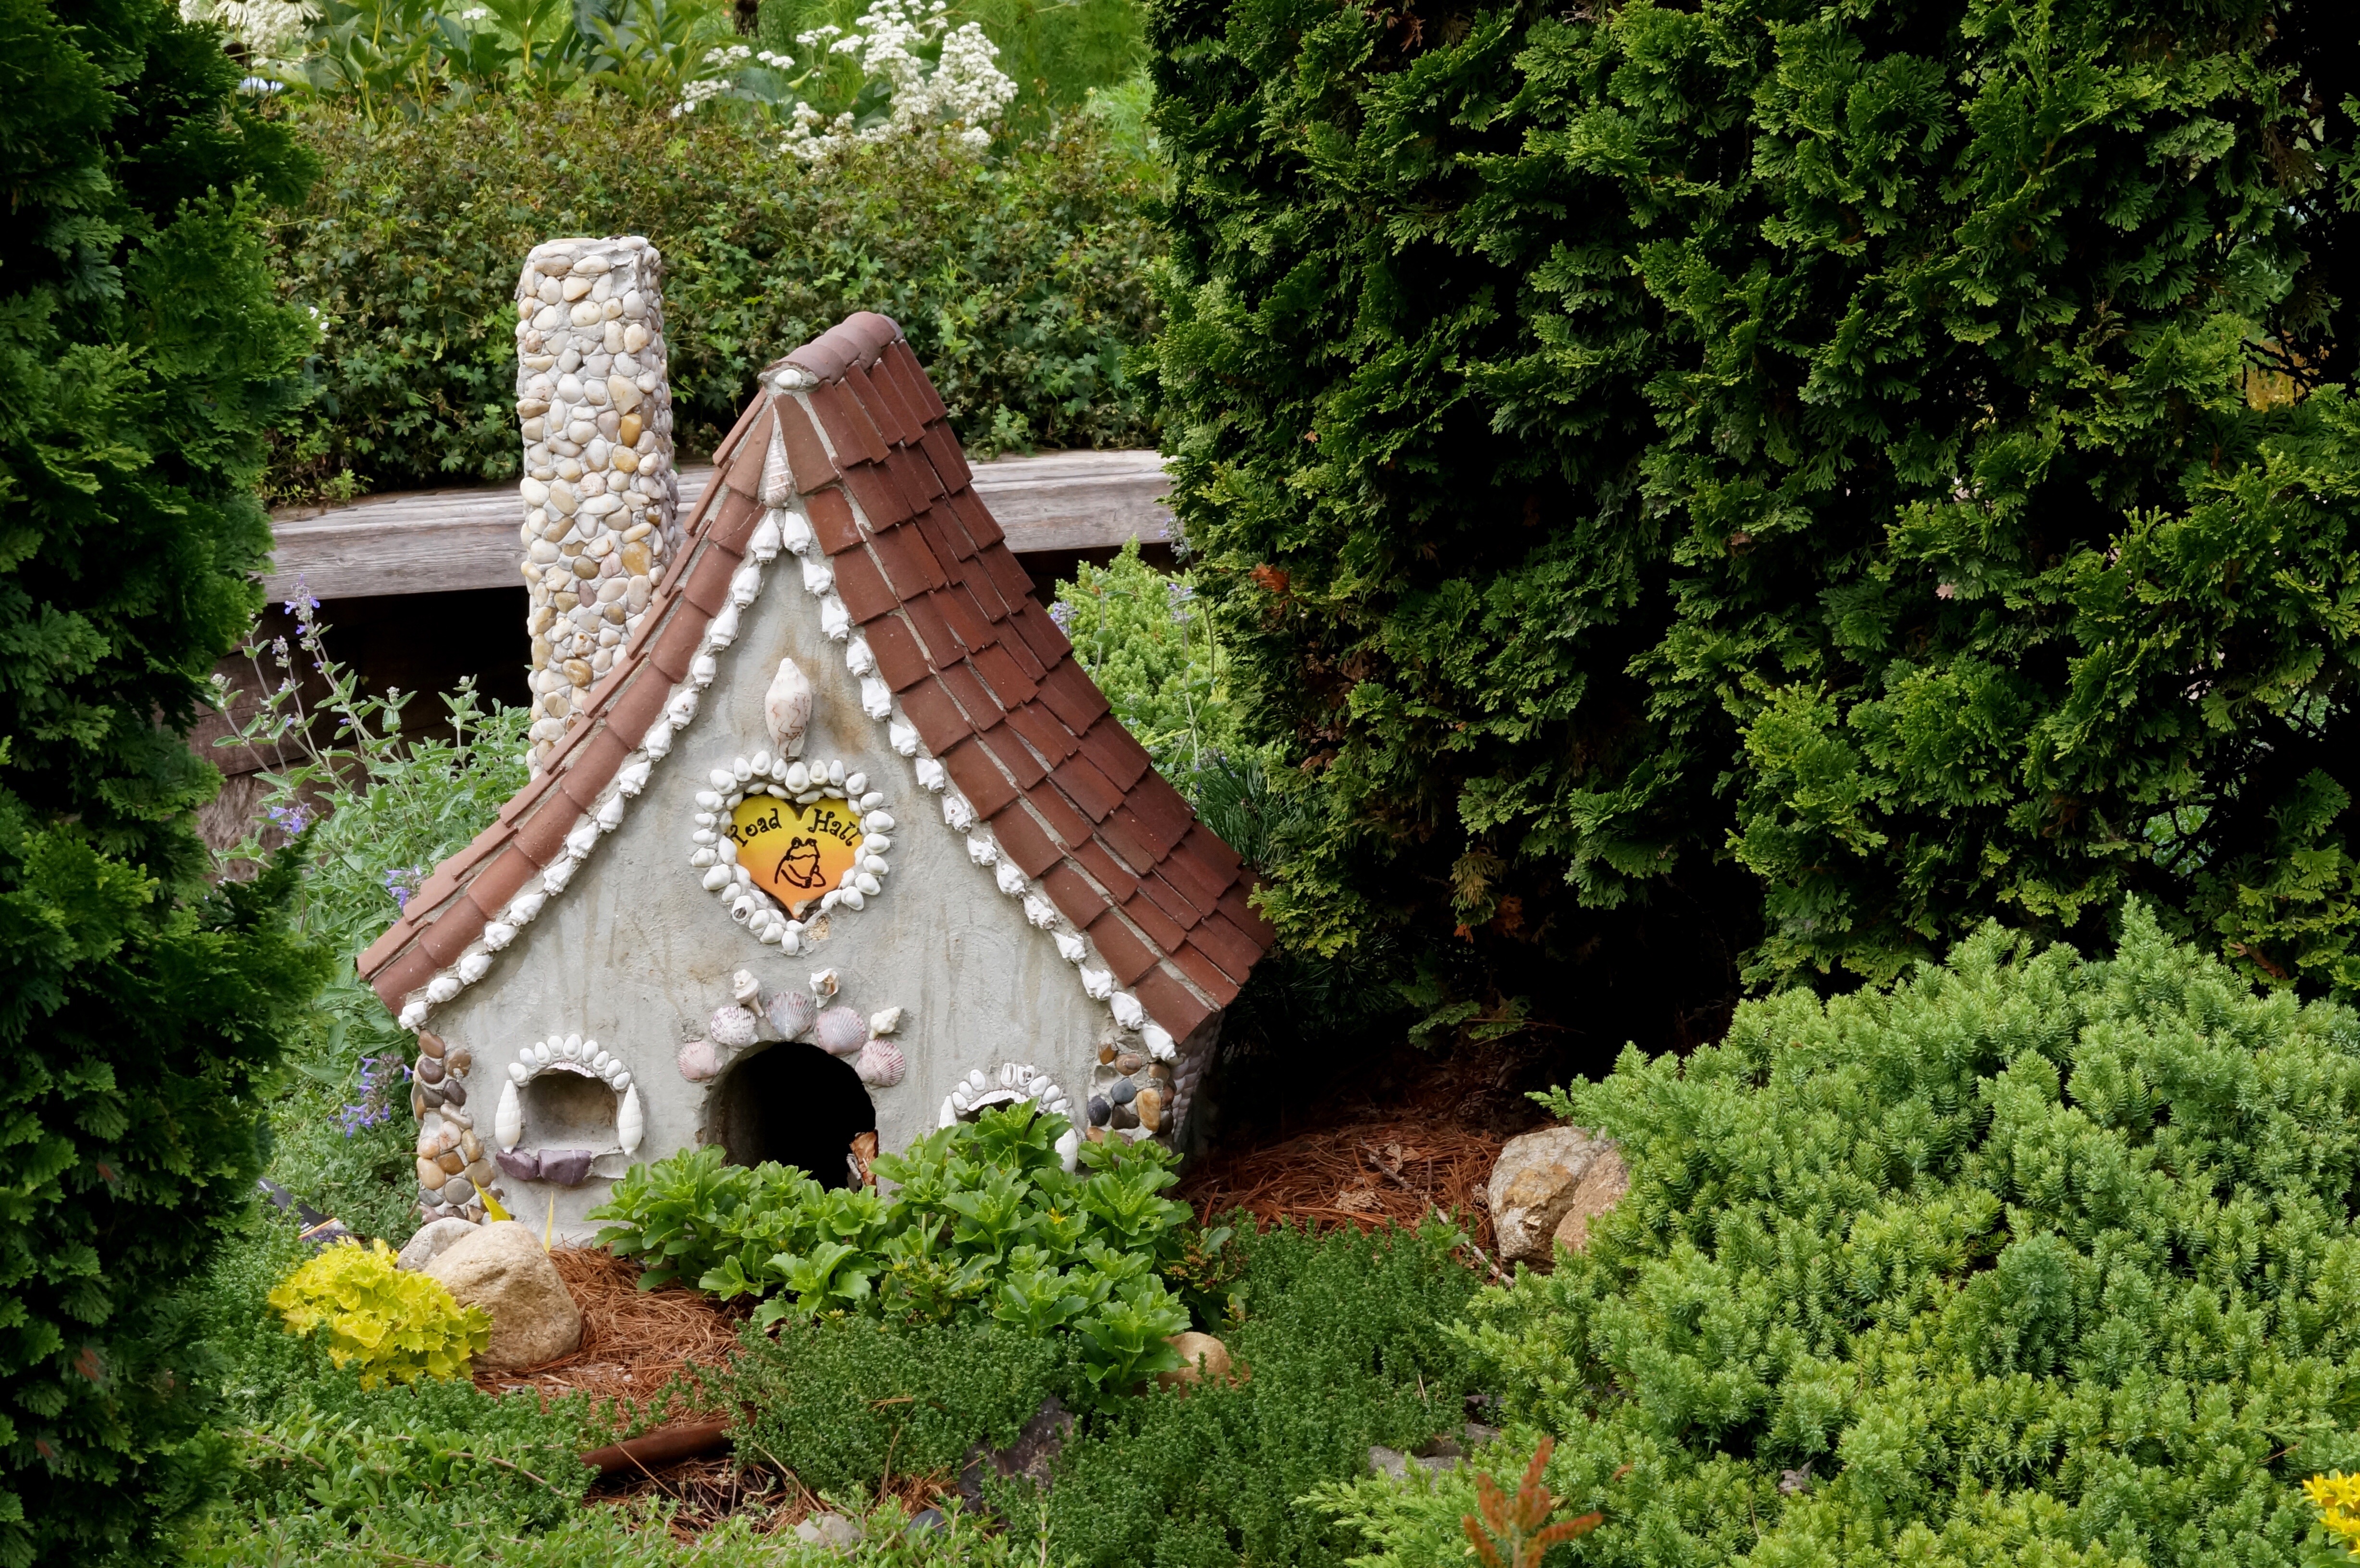
tree, forest, house, home, animal, green, jungle, small, frog, toad, garden, tiny, shrine, fairy, decoratively